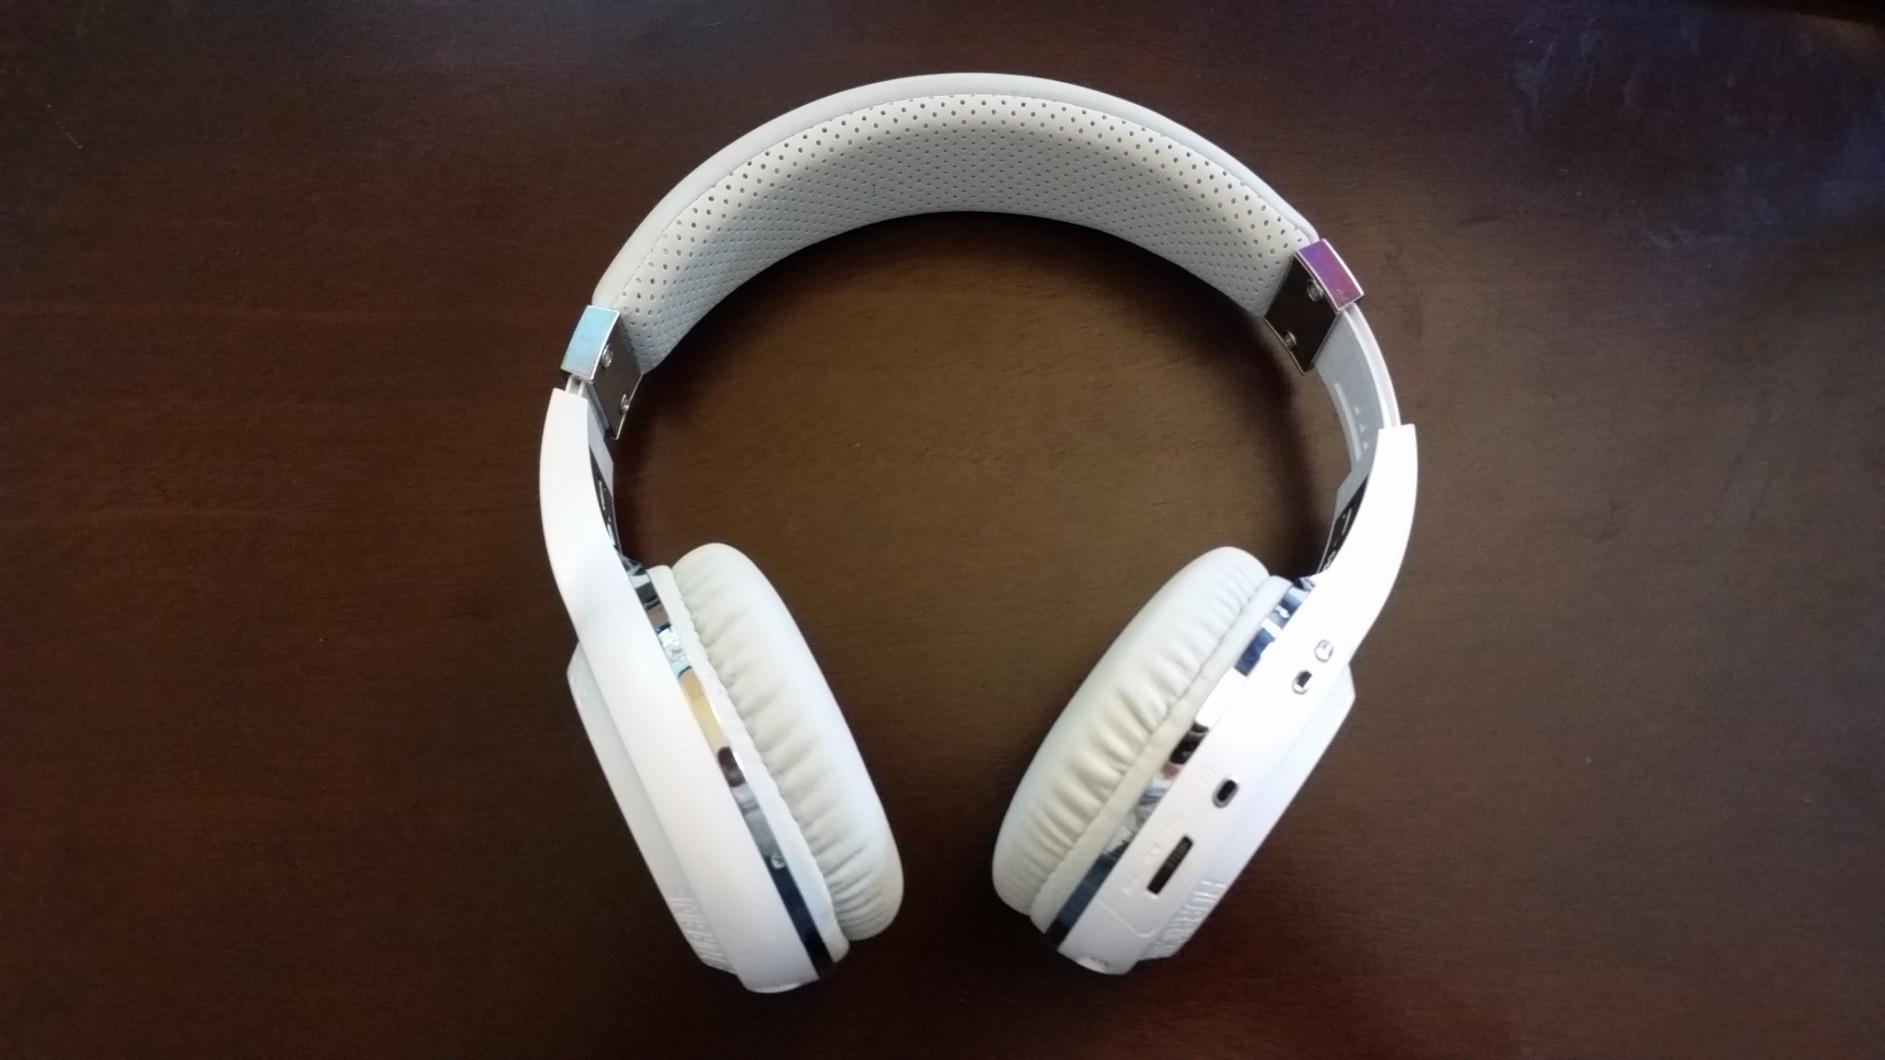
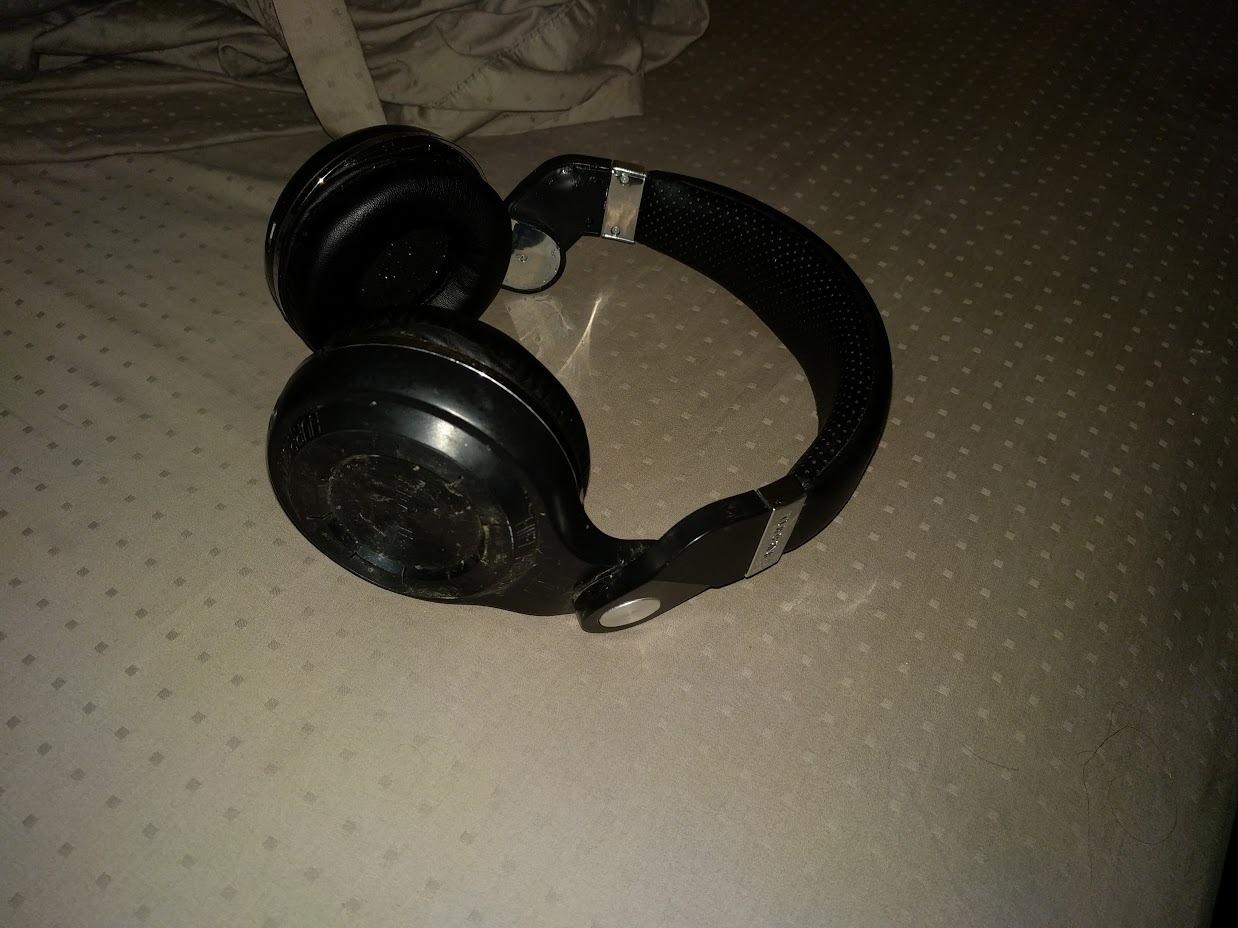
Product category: headphones
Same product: no